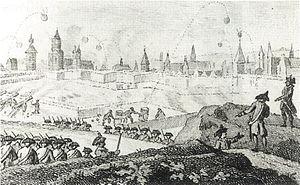
Le siège de Maastricht de 1793 est le dernier évènement de la campagne de 1793 des guerres de la Révolution française.